The Fan (Randall novel)

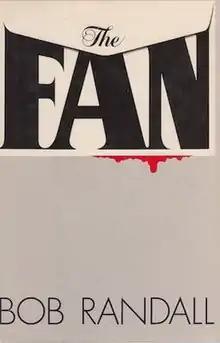
First edition cover art

The Fan is a 1977 American epistolary thriller novel by Bob Randall. Its plot follows a famous actress who is pursued by a maniac male fan with dangerous impulses. It was published in 1977 by Random House. It was adapted into the 1981 feature film of the same name starring Lauren Bacall and Michael Biehn.